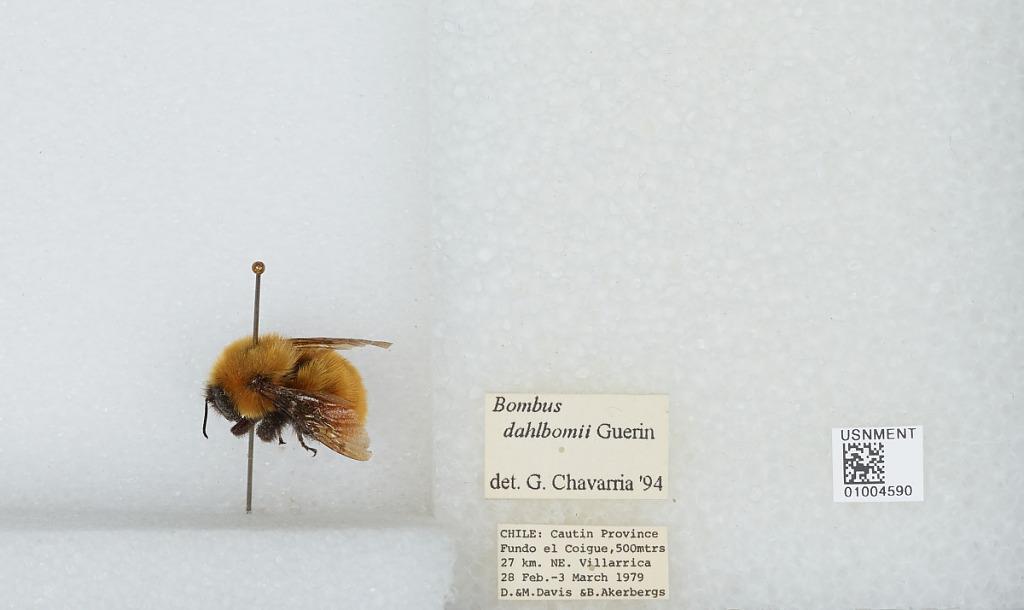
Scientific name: Bombus (Fervidobombus) dahlbomii Guérin
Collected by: M. Davis & B. Akerbergs
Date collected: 1979-2-28
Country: Chile
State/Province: Araucanía
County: Cautín
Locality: Fundo el Coigue, 27 kilometers northeast of Villarrica
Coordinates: -37.5611, -72.5947
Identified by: Chavarria, G.